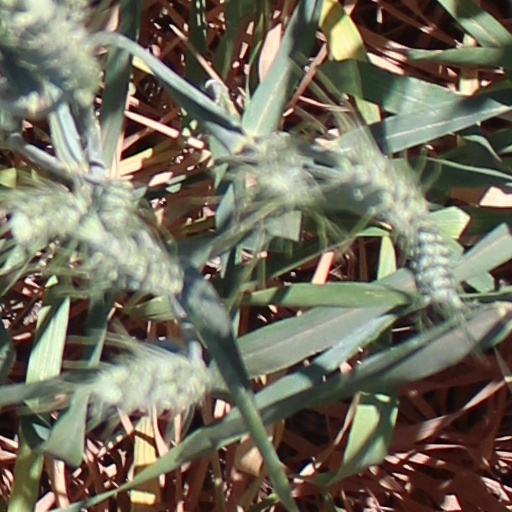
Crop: wheat